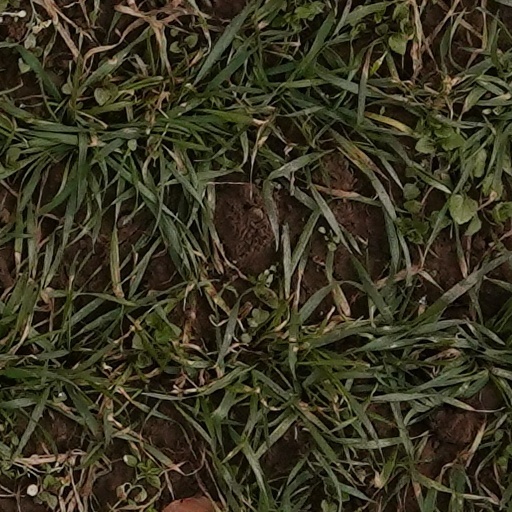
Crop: wheat